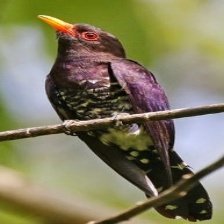
Species: VIOLET CUCKOO
Scientific name:  CHRYSOCOCCYX XANTHORHYNCHUS